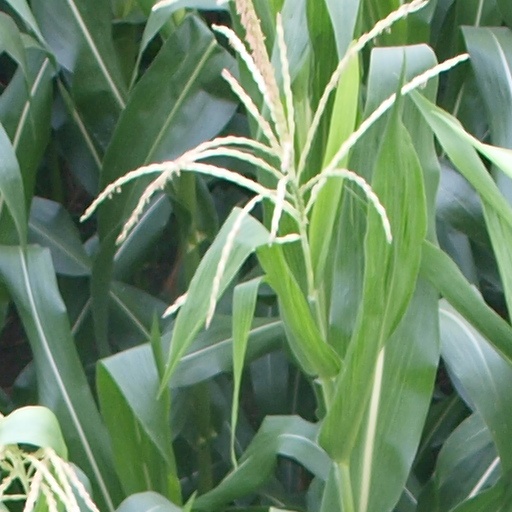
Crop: maize; corn